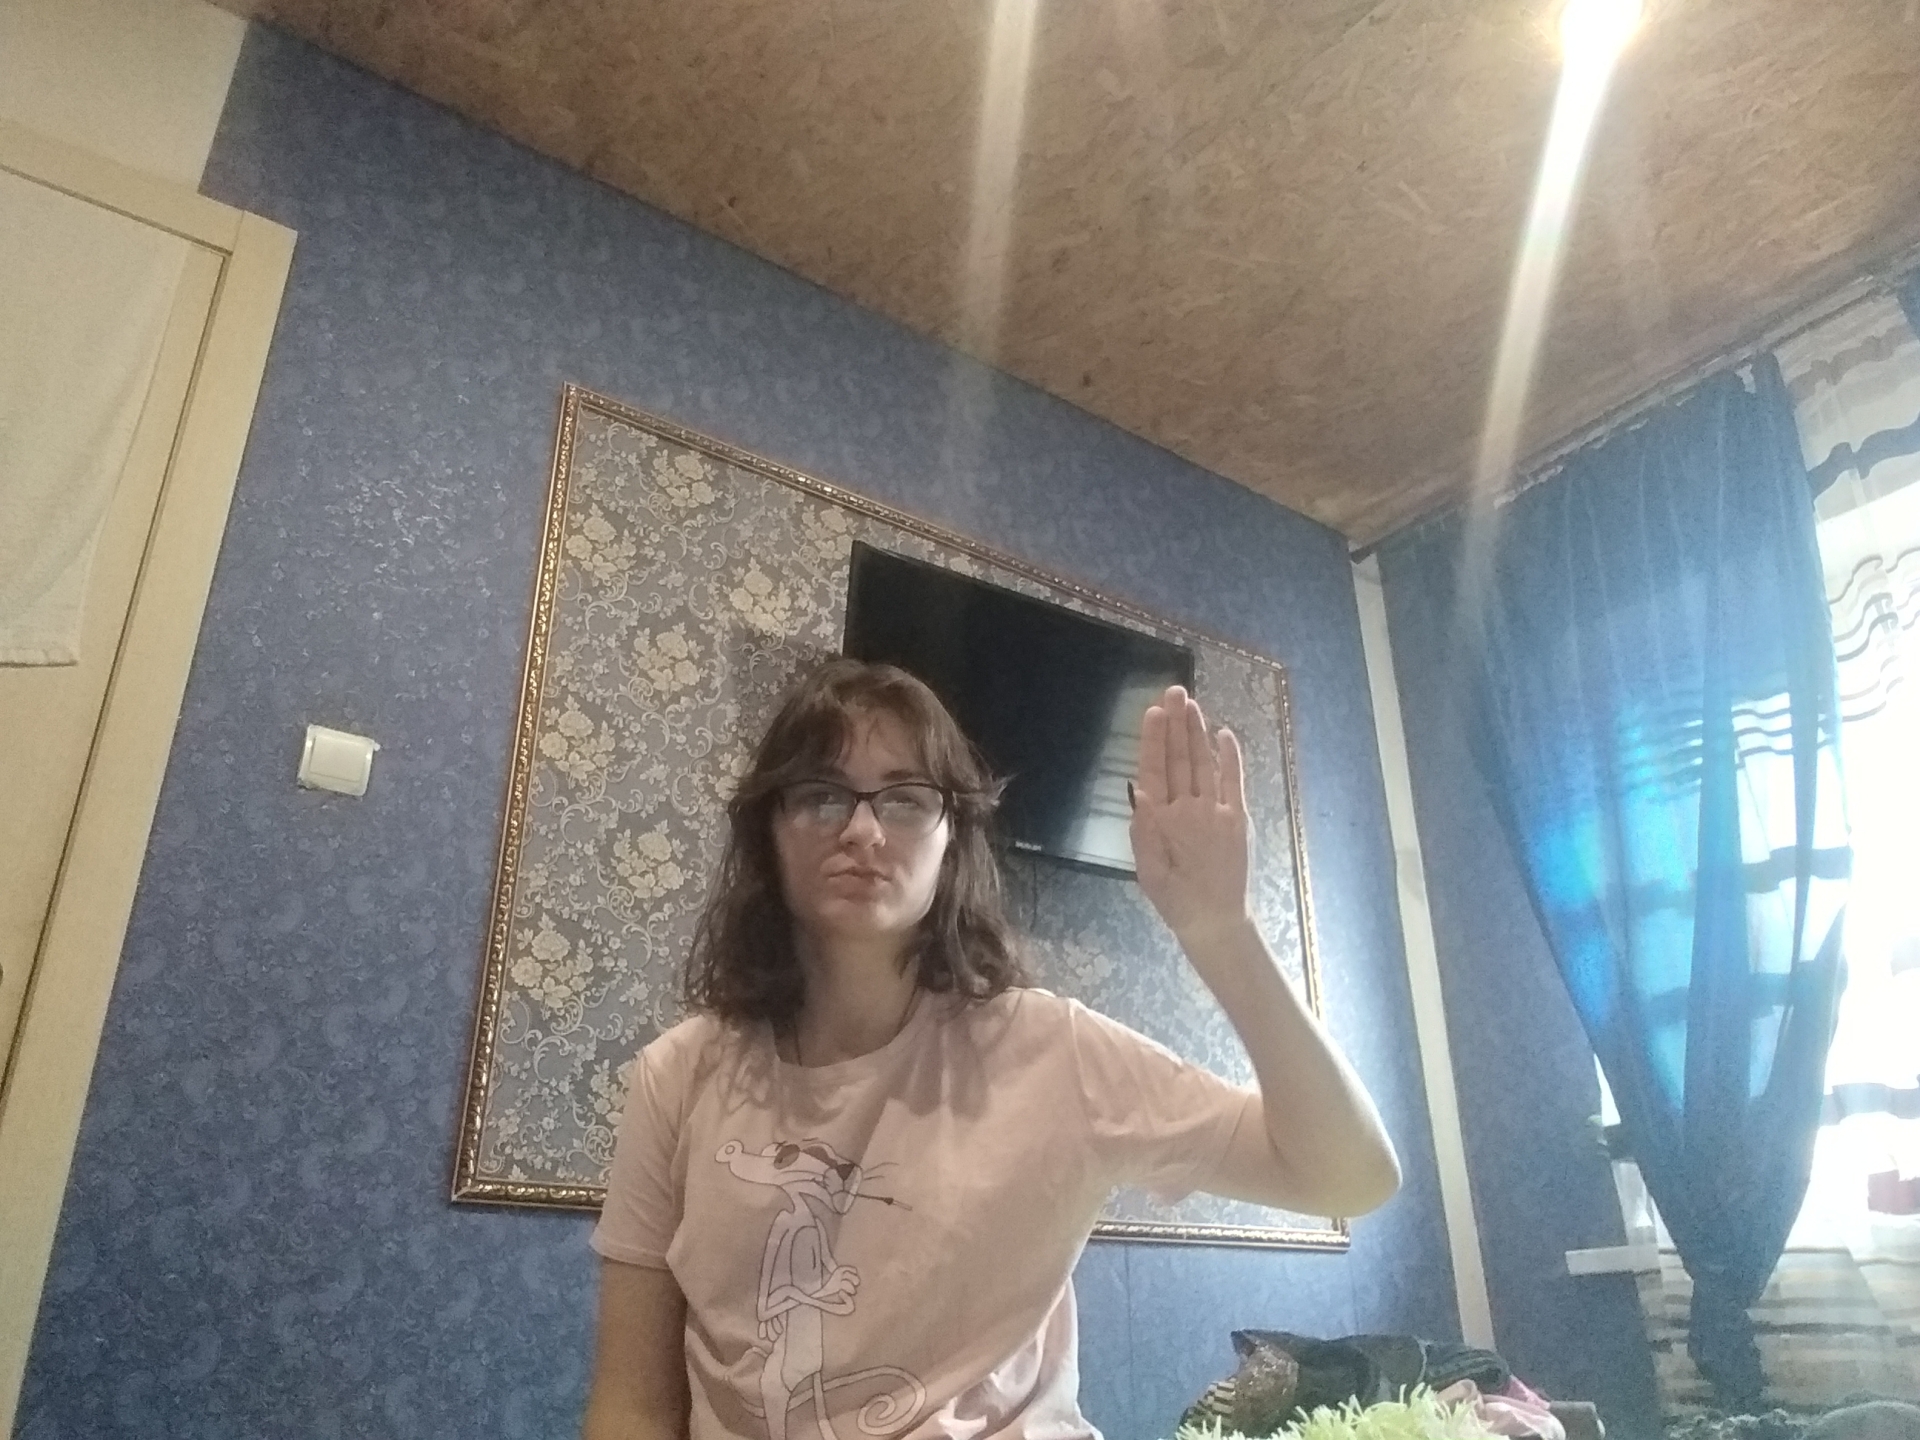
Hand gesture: stop